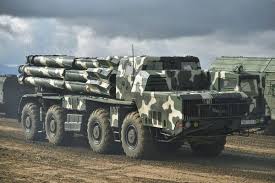
Label: Tornado